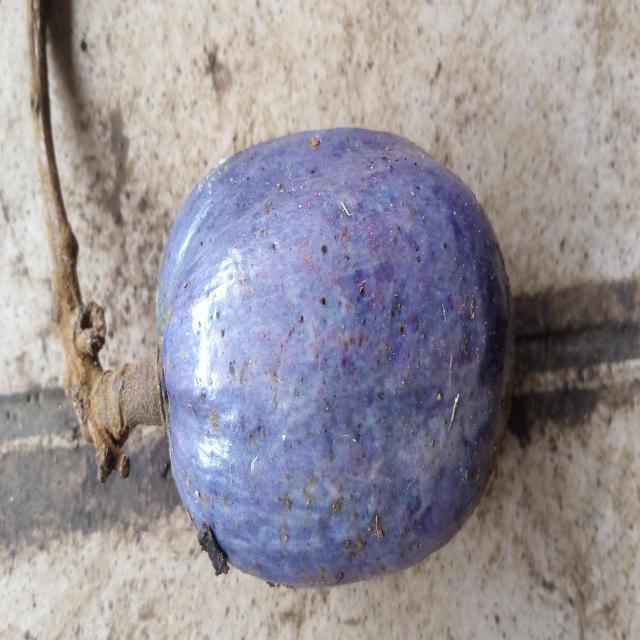
Plum grade: unaffected